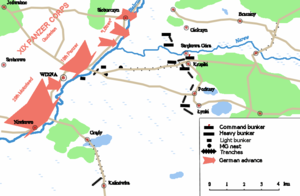
La bataille de Wizna se déroule du 7 au 10 septembre 1939 pendant les premières phases de la campagne de Pologne.